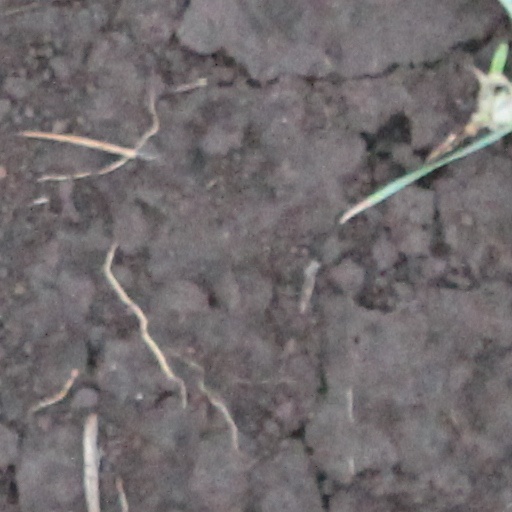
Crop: wheat